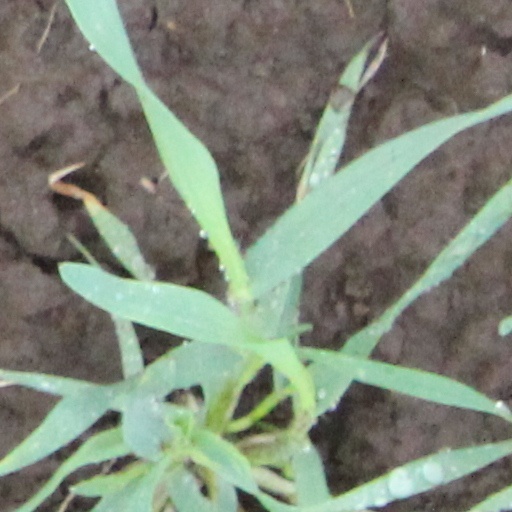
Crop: wheat